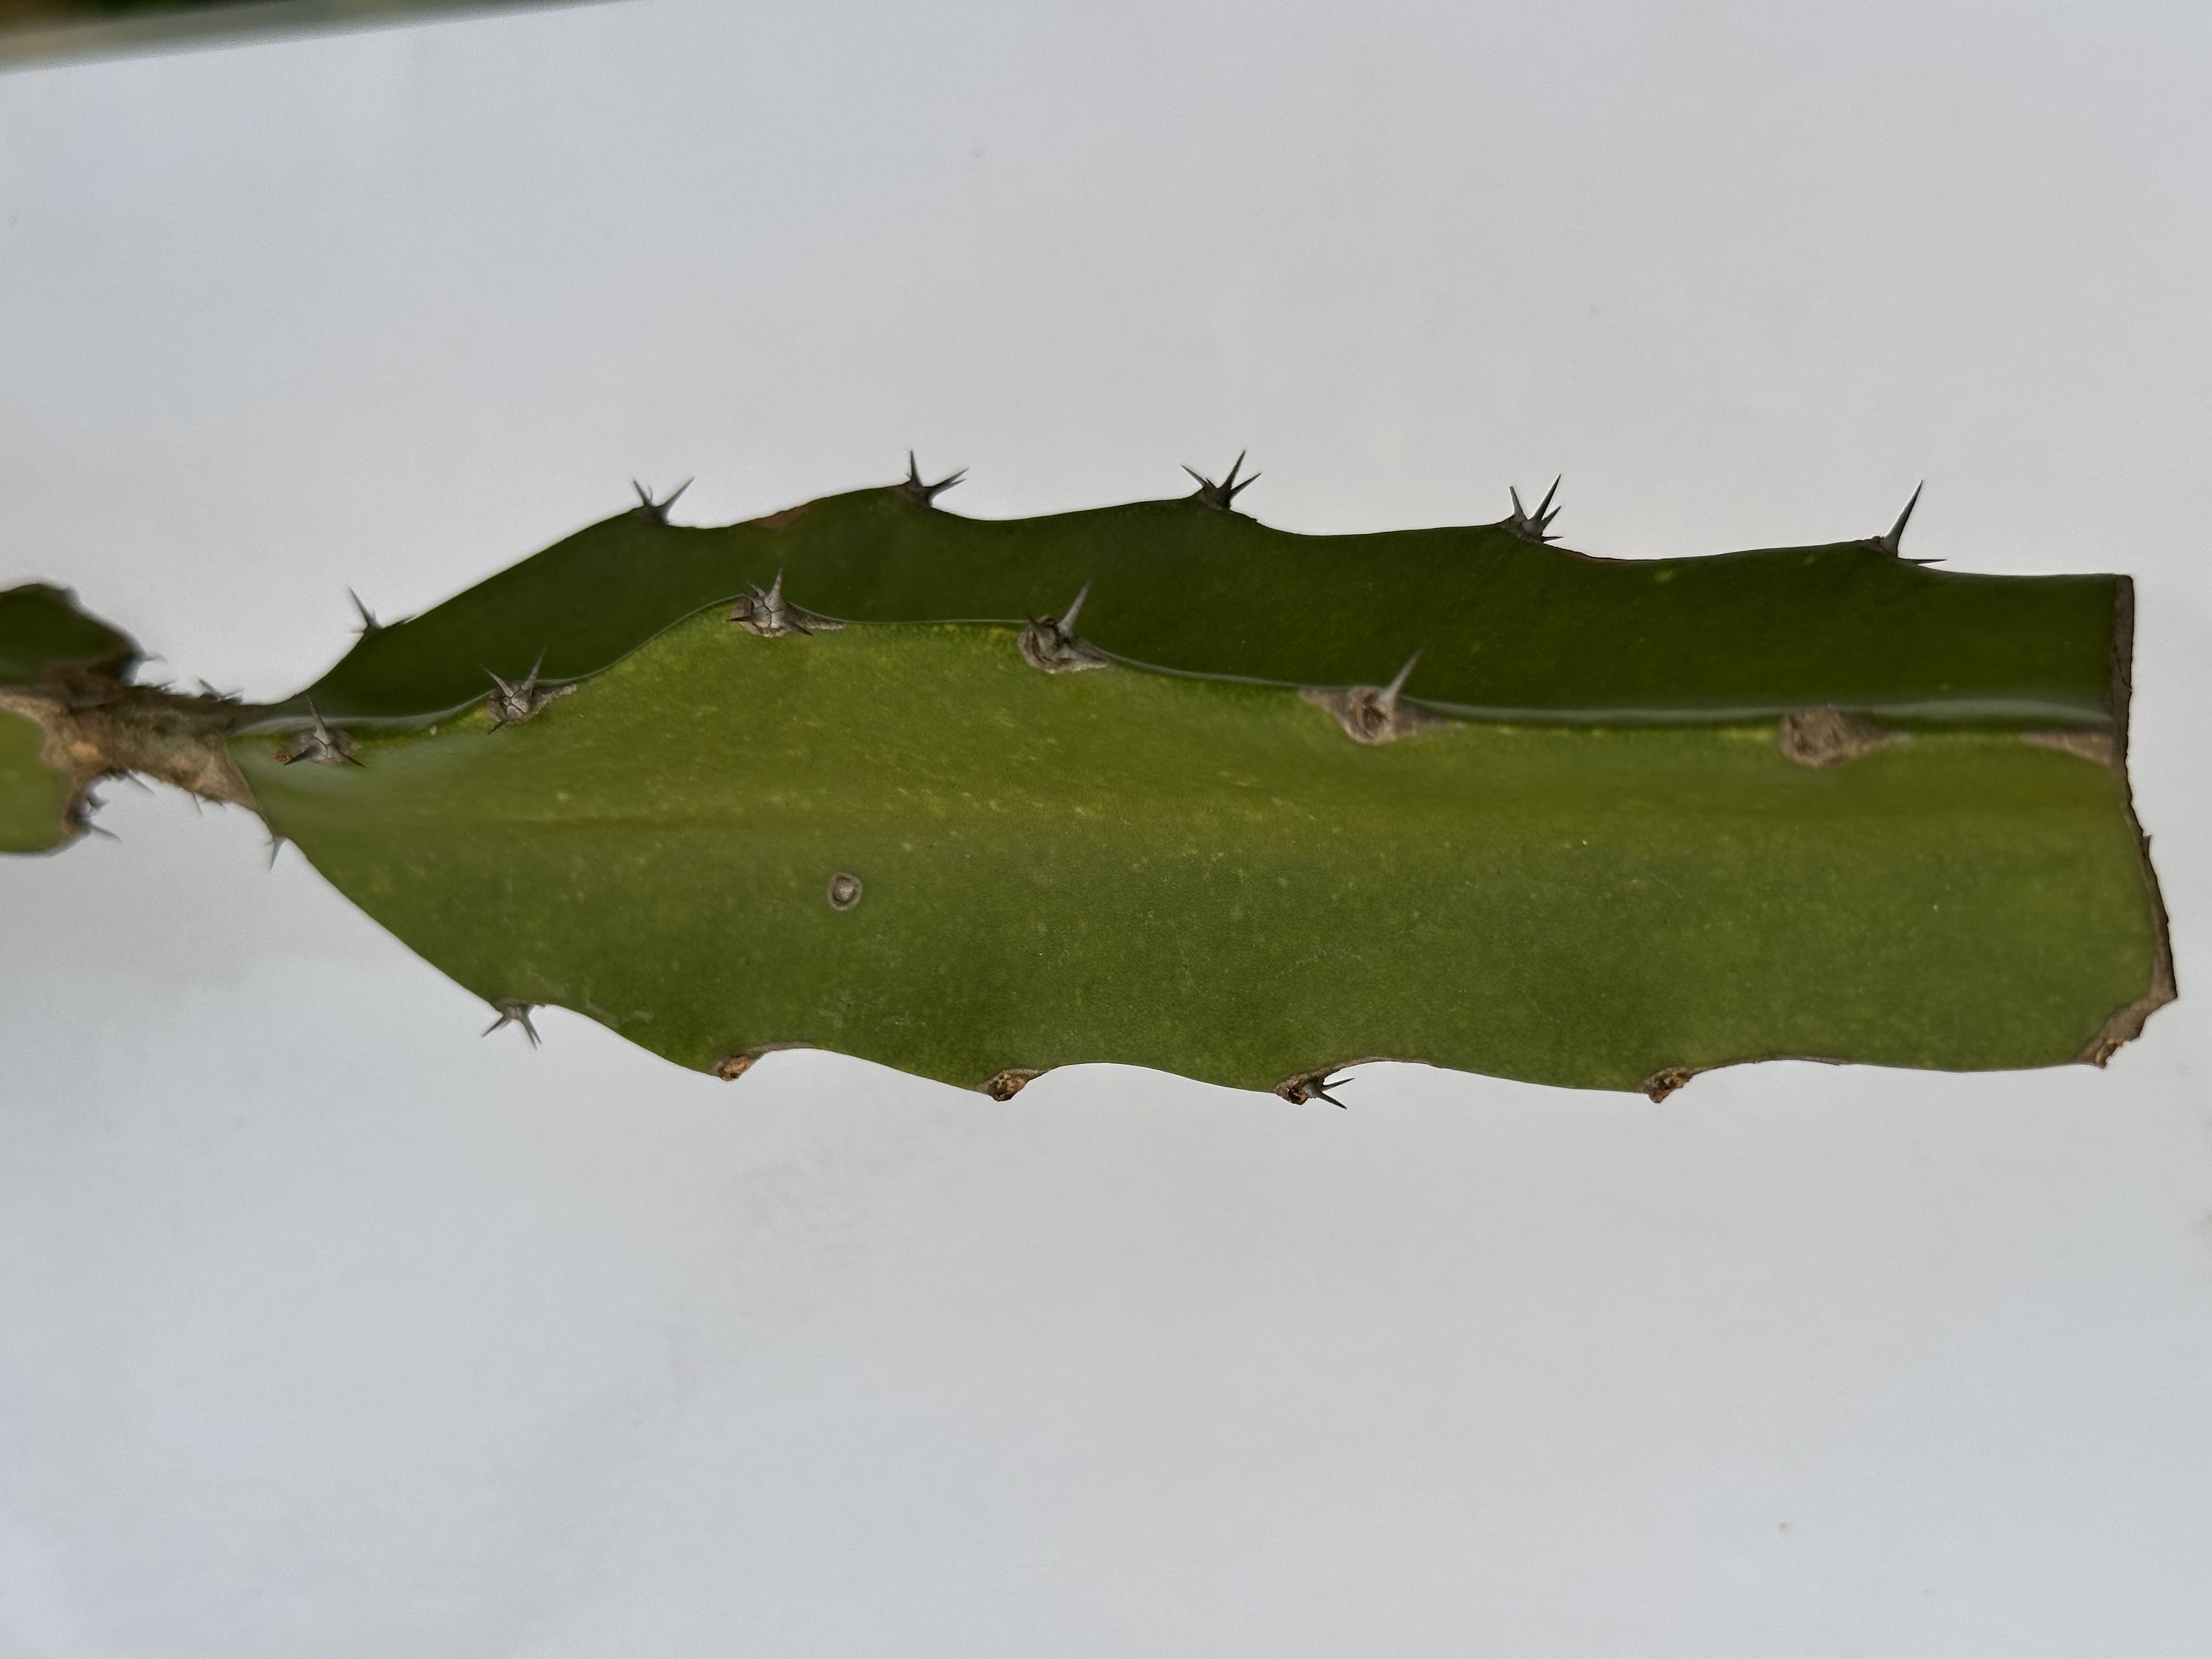
Label: Good leaf